Houston

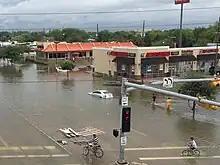
Hurricane Harvey flooding

Flooding has been a recurring problem in the Houston area. In June 2001, Tropical Storm Allison dumped up to of rain on parts of Houston, causing what was then the worst flooding in the city's history and billions of dollars in damage, and killed 20 people in Texas. In August 2005, Houston became a shelter to more than 150,000 people from New Orleans, who evacuated from Hurricane Katrina. One month later, about 2.5 million Houston-area residents evacuated when Hurricane Rita approached the Gulf Coast, leaving little damage to the Houston area. This was the largest urban evacuation in the history of the United States.